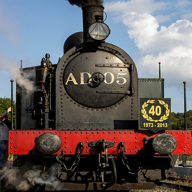
Vehicle type: Trains